Roederer Estate

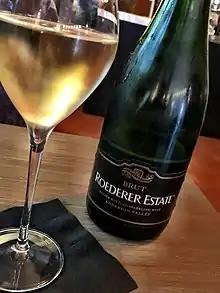
Roederer Estate's flagship Brut sparkling wine.

Roederer Estate is a California winery founded in 1982 by Jean-Claude Rouzaud, then president of its parent company, Champagne Louis Roederer. It produces estate-bottled sparkling wines from Mendocino County's cool, fog-shrouded Anderson Valley. As the California outpost of Champagne Louis Roederer, Roederer Estate winery is considered one of the top sparkling wine producers in the United States.